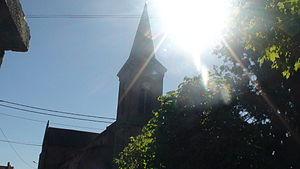
Photo de l'Eglise de Moineville prise depuis l'école
Moineville est une commune française située dans le département de Meurthe-et-Moselle, en région Grand Est.